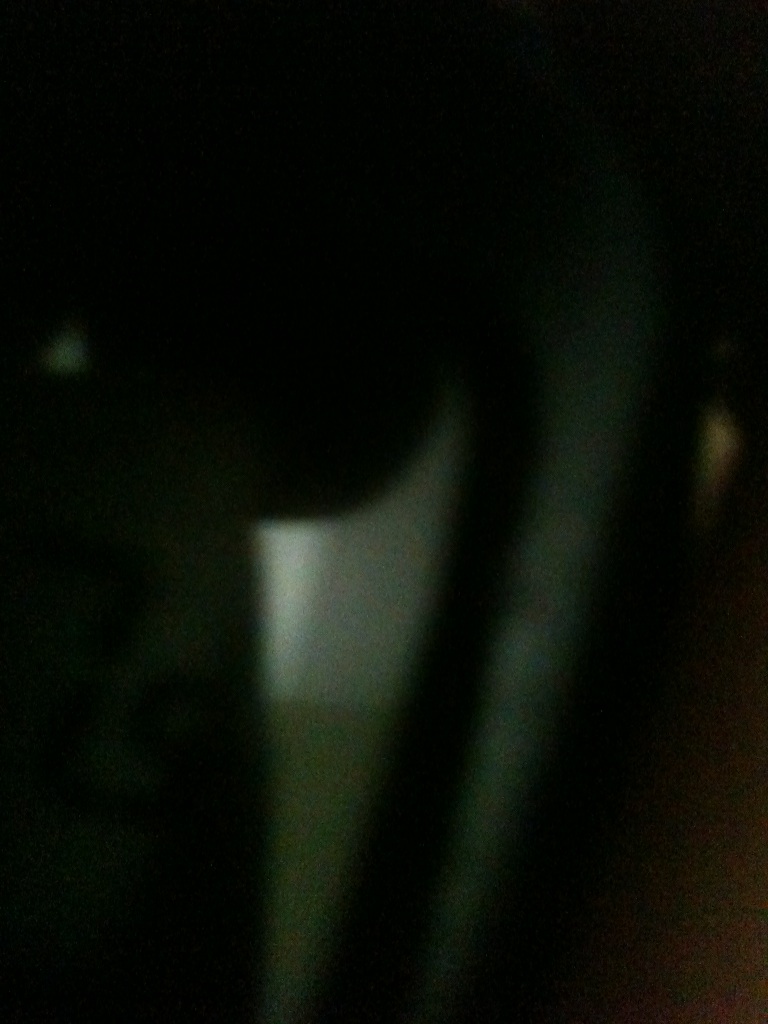Question: What does the display say?
Answer: unanswerable